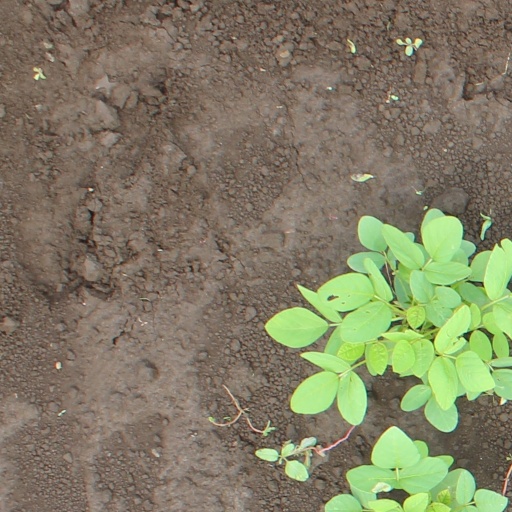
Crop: soybean